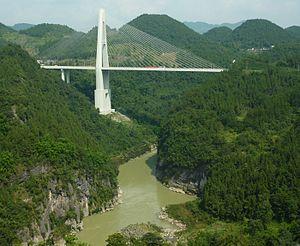
La Qing, pinyin: Qīng Jiāng signifiant la rivière pure), est un fleuve de la province chinoise du Hubei et un affluent de la rive droite du fleuve Yangzi Jiang.
Cette liste de ponts de Chine a pour vocation de présenter une liste de ponts remarquables de Chine, tant par leurs caractéristiques dimensionnelles, que par leur intérêt architectural ou historique et incluant toutes les subdivisions telles que le Tibet et Hong Kong.